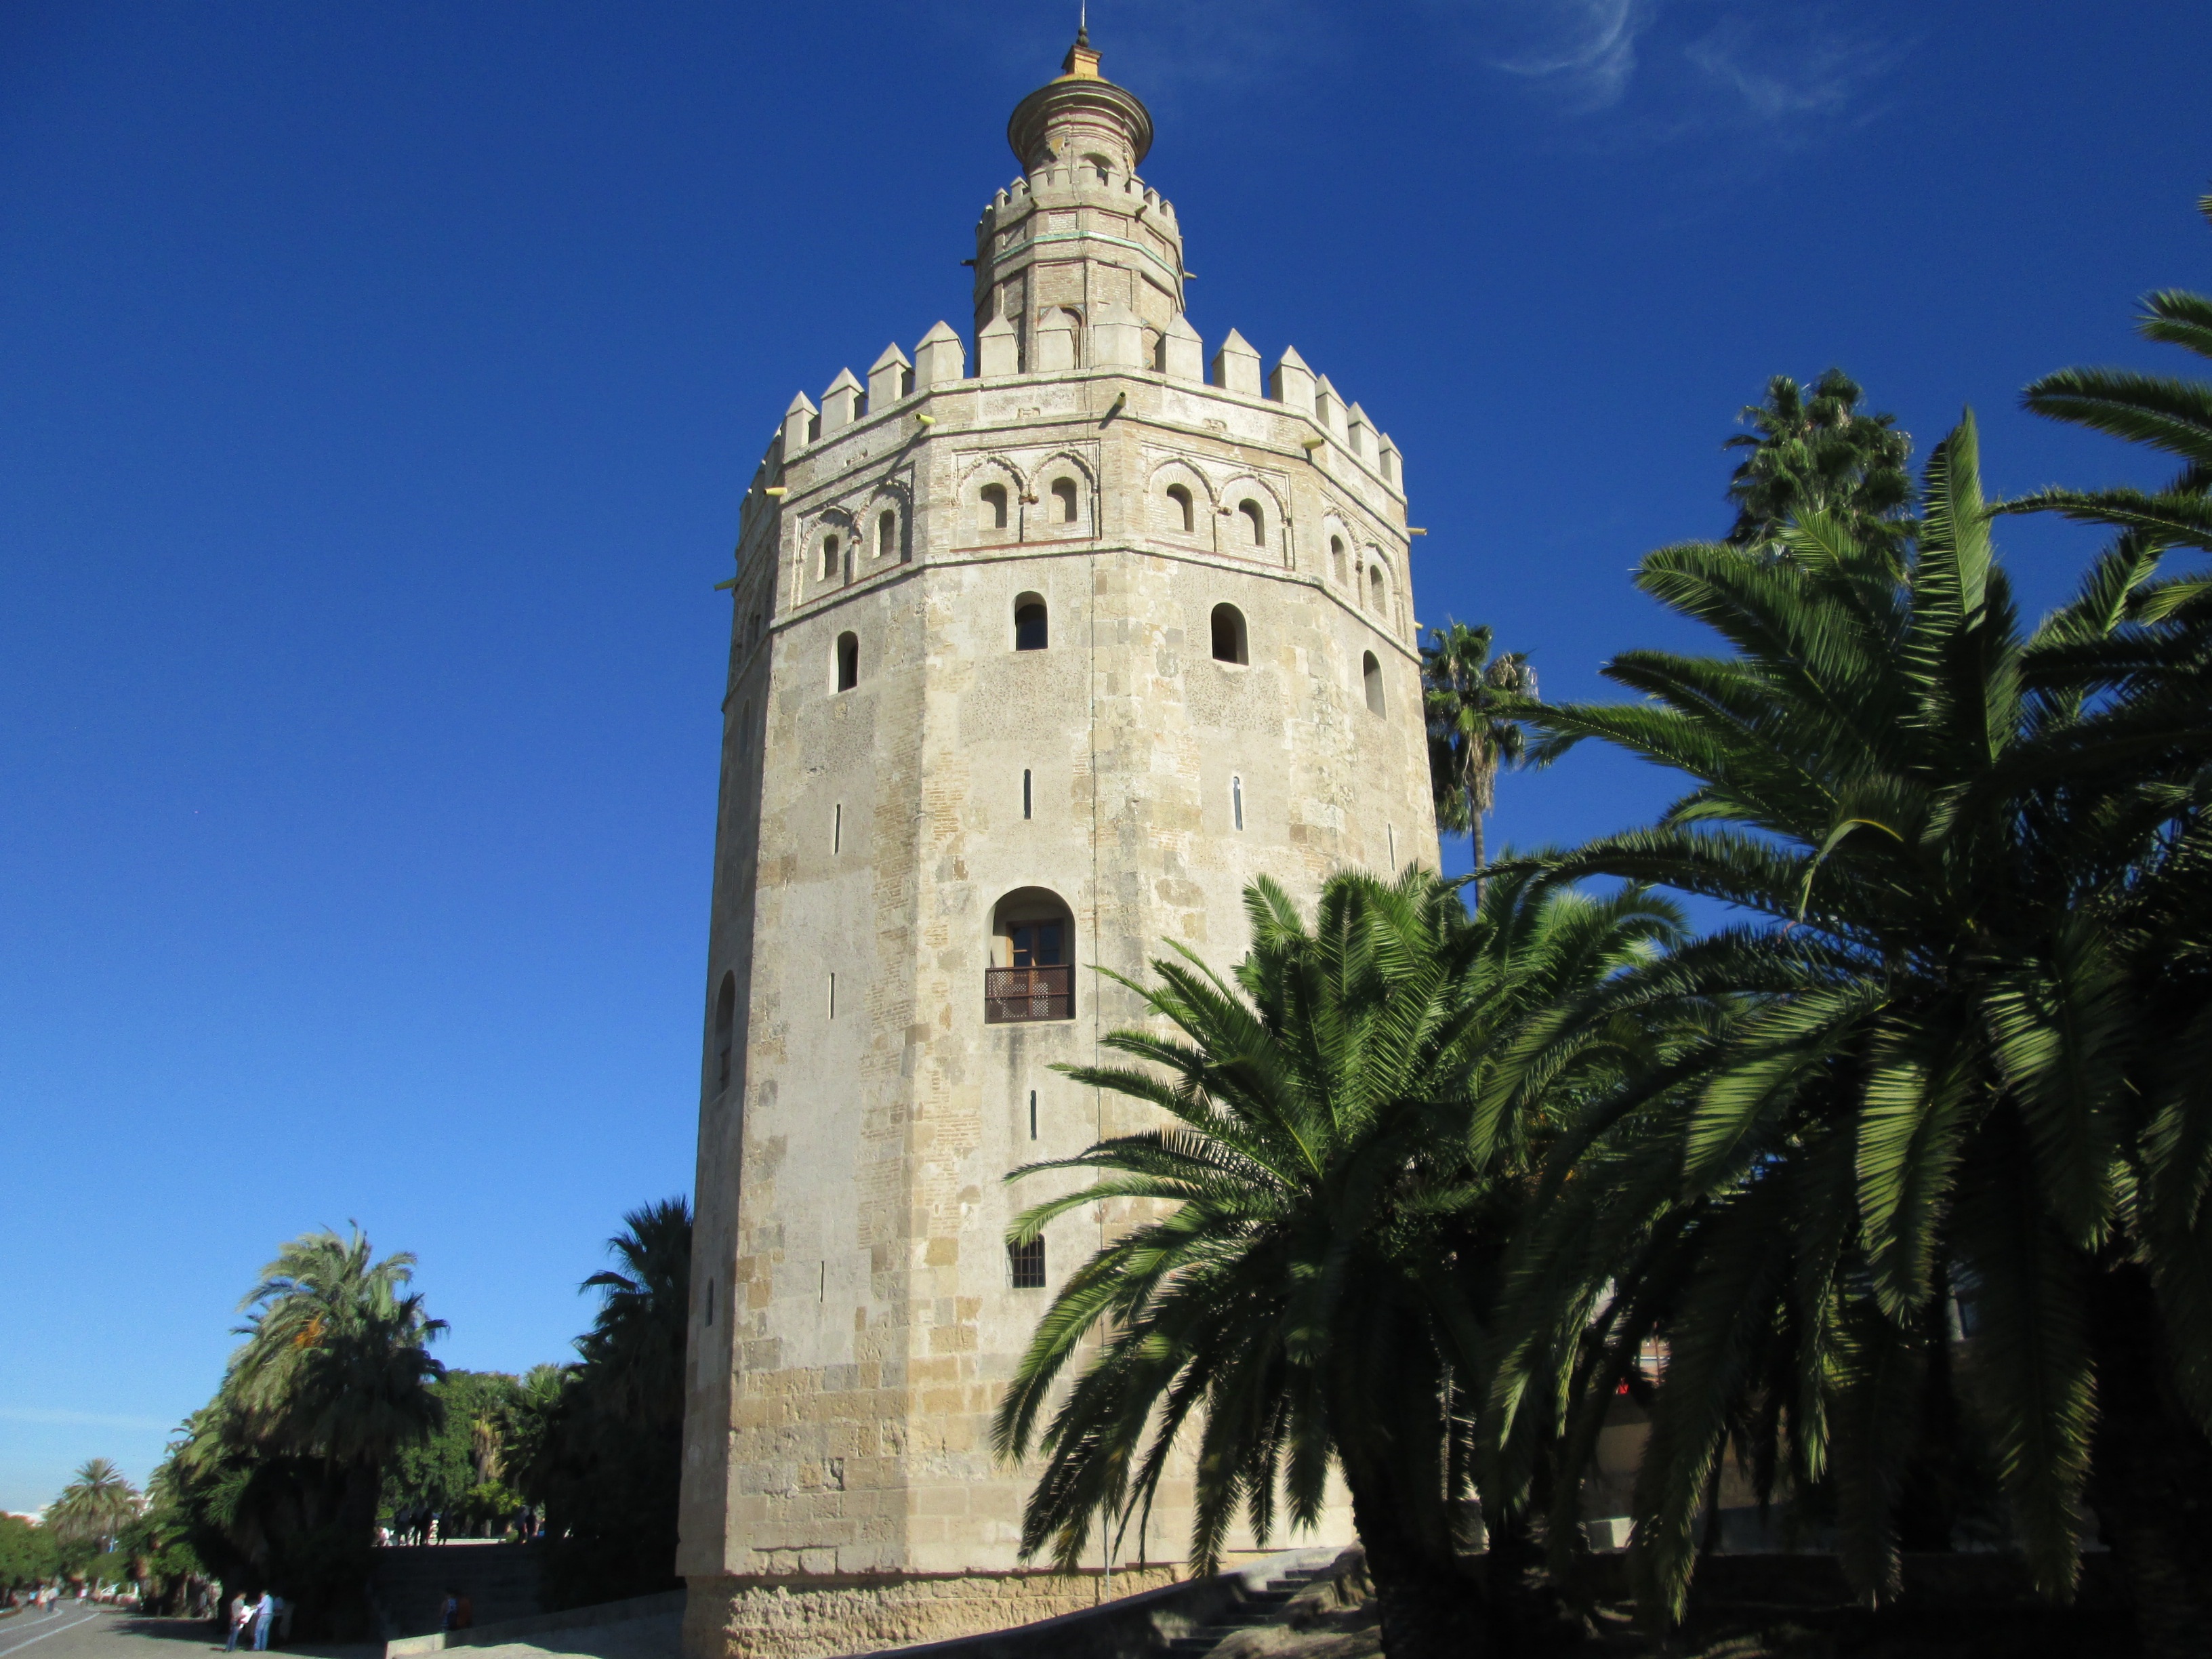
building, tower, landmark, church, cathedral, tourism, place of worship, bell tower, spain, monastery, seville, andalusia, historic site, gold tower, spanish missions in california